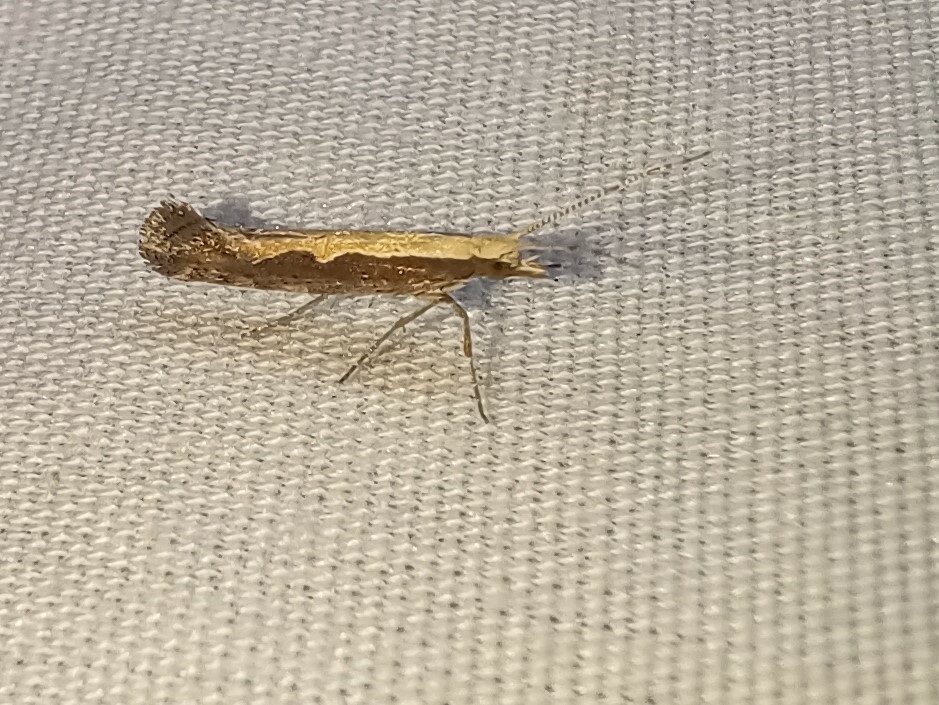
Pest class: diamondback_moth